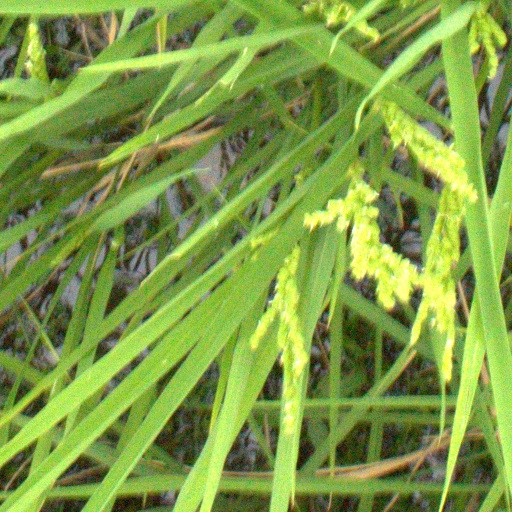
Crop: rice